Woodlock

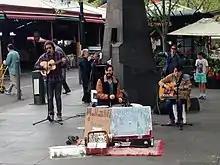
Woodlock performing live at Queen Victoria Market (September 2015)

Woodlock became regular buskers in the CBD of Melbourne, appearing largely in Bourke Street. In early 2014, the band returned to the studio with Connolly to record their second EP, "Labour of Love". Their second CD featured seven original tracks, and charted on both iTunes and the ARIA Top 100 Charts. The trio continued to busk in the city, working their new material in with the old, and beginning to cover new songs to expand their repertoire. To celebrate selling over 25,000 EPs independently, the band launched a country wide tour, selling out shows in several locations, including Melbourne and Brisbane.